Sky position (RA, Dec in degrees): 57.326, -0.6915
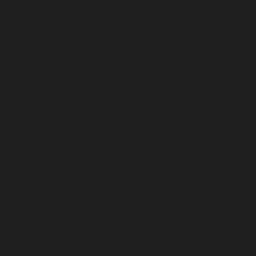
Galaxy morphology: Edge-on Galaxies without Bulge